Royal Tombs of the Joseon Dynasty

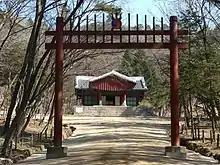

Gwangneung is a pair of tombs in the city of Namyangju, Gyeonggi Province. The tombs, arranged in a V shape, contain the remains of King Sejo and his wife, Queen Jeonghui. They were built in 1468 and 1483 respectively. Gwangneung is important because changes taking place in the architecture of royal tombs are evident in its construction. Screening rocks were not installed at this tomb. Instead of an outer coffin stone, quicklime was used. Another break from tradition was that the reverential access was not built. Finally, only one T-shaped ritual shrine was built for both burial mounds. This change in tomb architecture came from the last wishes of the king and reflects a new frugal style that influenced later royal tomb construction.